Bufotalin

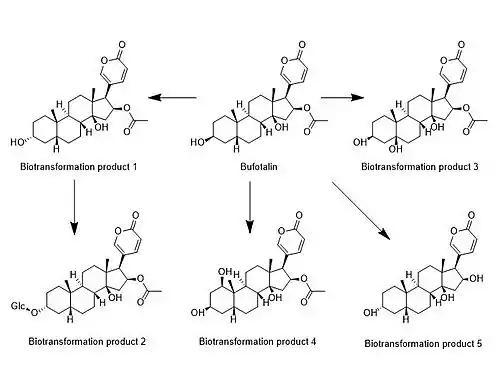
The five known biotransformation products of bufotalin.

If bufotalin is esterified with suberyl arginine, the bufotalin-like steroid bufotoxin is obtained.